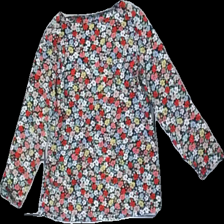
View: back
Type: Top
Category: Children
Brand: H&M
Colors: White, Red, Green, Multicolor
Material: 100% cotton
Pattern: Floral print
Cut: Regular, C-collar
Size: 104
Season: All
Stains: Major
Price range: <50
Recommended usage: Recycle